Amashca District

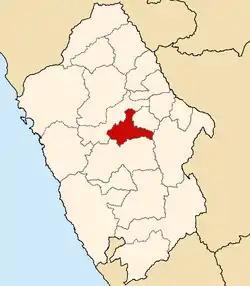
Location of the province Carhuaz in the Ancash region in Peru

Amashca District is one of eleven districts of the Carhuaz Province in Peru.